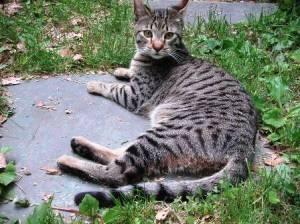
Egyptian Mau